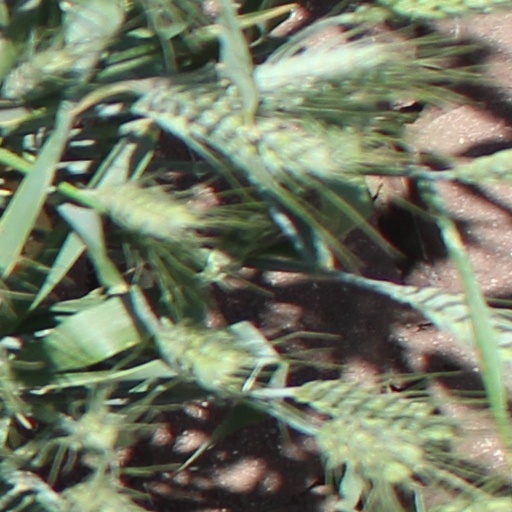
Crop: wheat